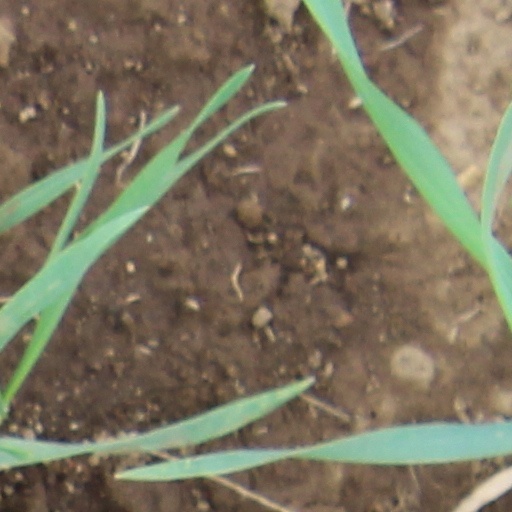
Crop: wheat